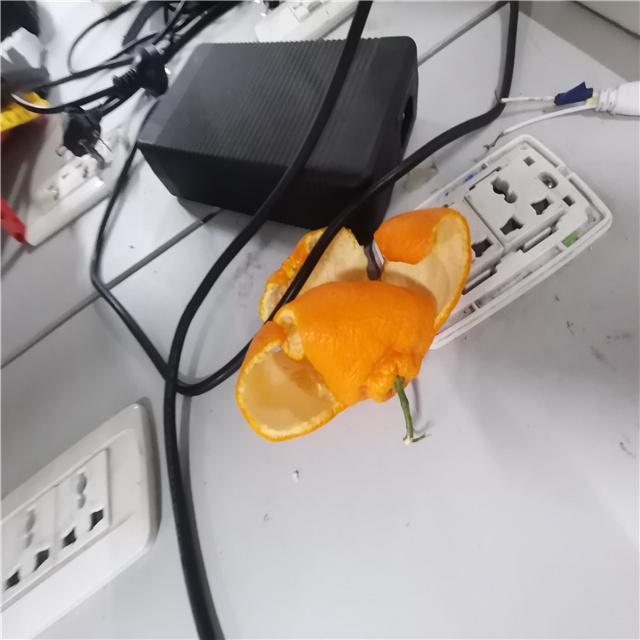
Label: peels